First Protestant Church

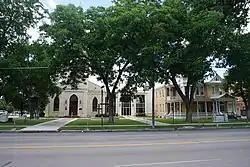
First Protestant Church in 2017

First Protestant Church is a historic church at the corner of Seguin and W Coll Streets in New Braunfels, Texas.